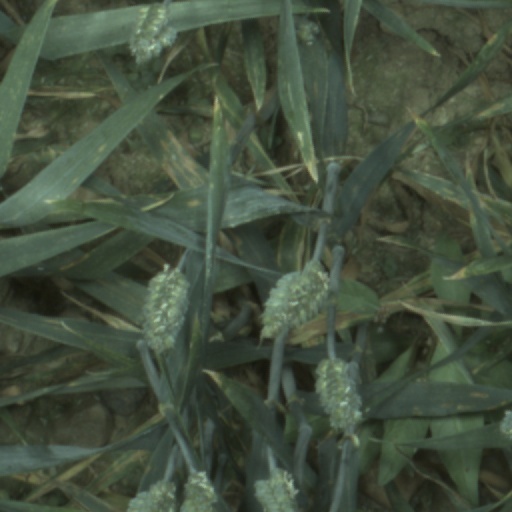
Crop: wheat